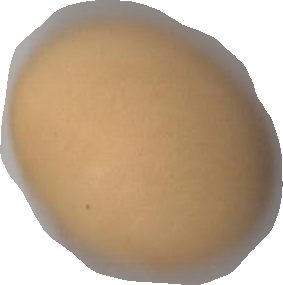
Variety: Dega